Vivienne Westwood

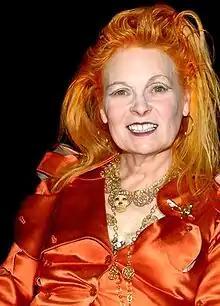
Westwood in 2008

Dame Vivienne Isabel Westwood (8 April 1941 – 29 December 2022) was an English fashion designer and businesswoman, largely responsible for bringing modern punk and new wave fashions into the mainstream. In 2022, "Sky Arts" ranked her the 4th most influential artist in Britain of the last 50 years.